Manuel "Flaco" Ibáñez

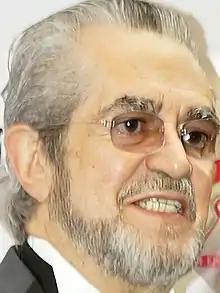
Manuel Ibáñez in 2018

Manuel "Flaco" Ibáñez Martínez (born 17 October 1946) is a Mexican actor and comedian who has appeared in over 140 films and television shows in Mexico.